Auk

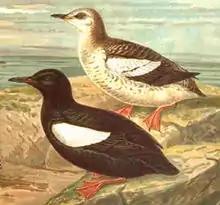
Black guillemot ("Cepphus grylle", a true guillemot) in summer (front) and winter plumage

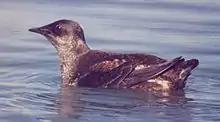
Marbled murrelet ("Brachyramphus marmoratus", a brachyramphine murrelet) in breeding plumage

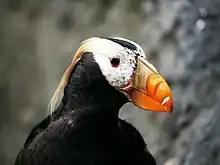
Tufted puffin ("Fratercula cirrhata")

Biodiversity of auks seems to have been markedly higher during the Pliocene. See the genus accounts for prehistoric species.